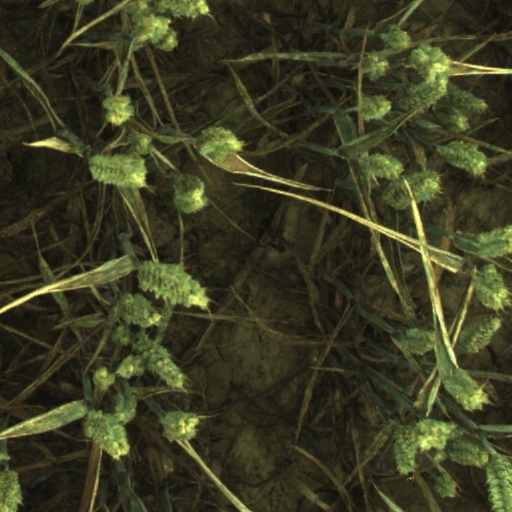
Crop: wheat